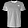
Label: T - shirt / top